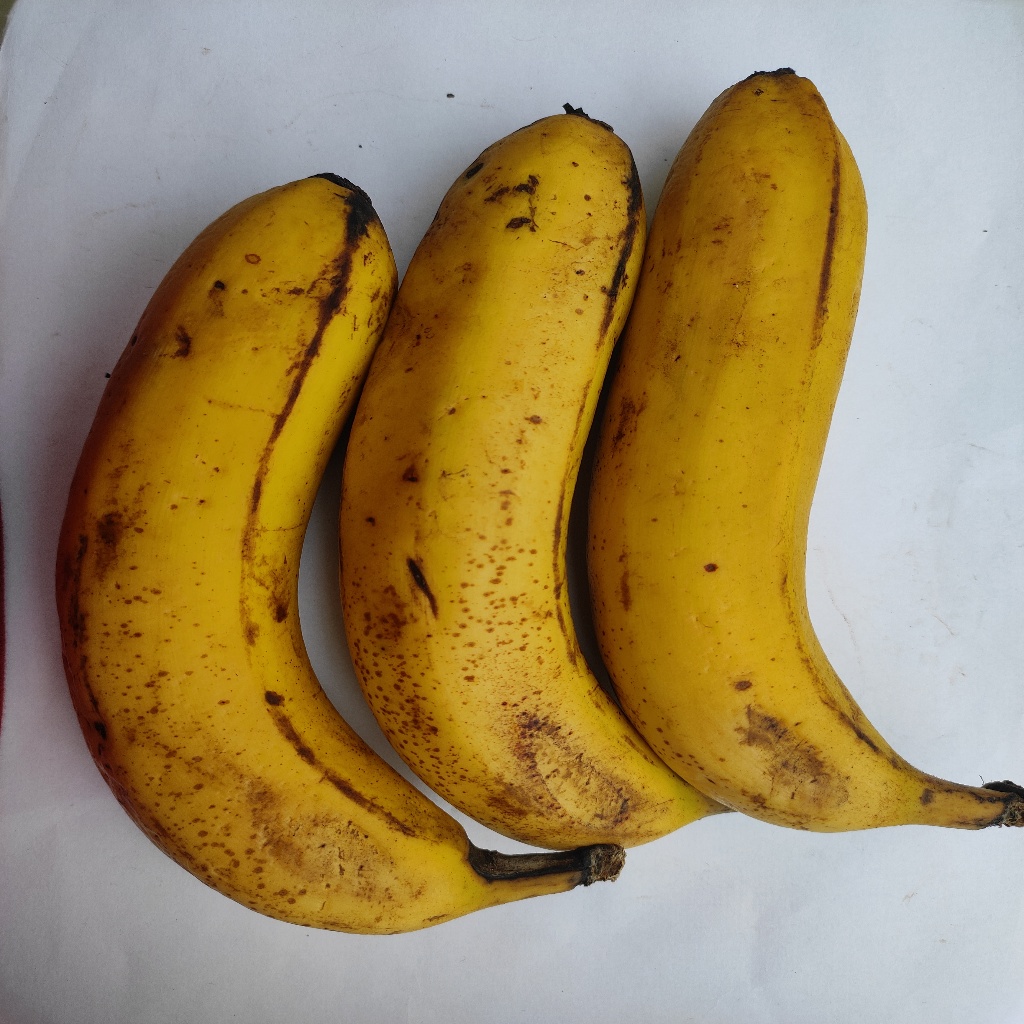
Crop: banana
Quality class: Class_B